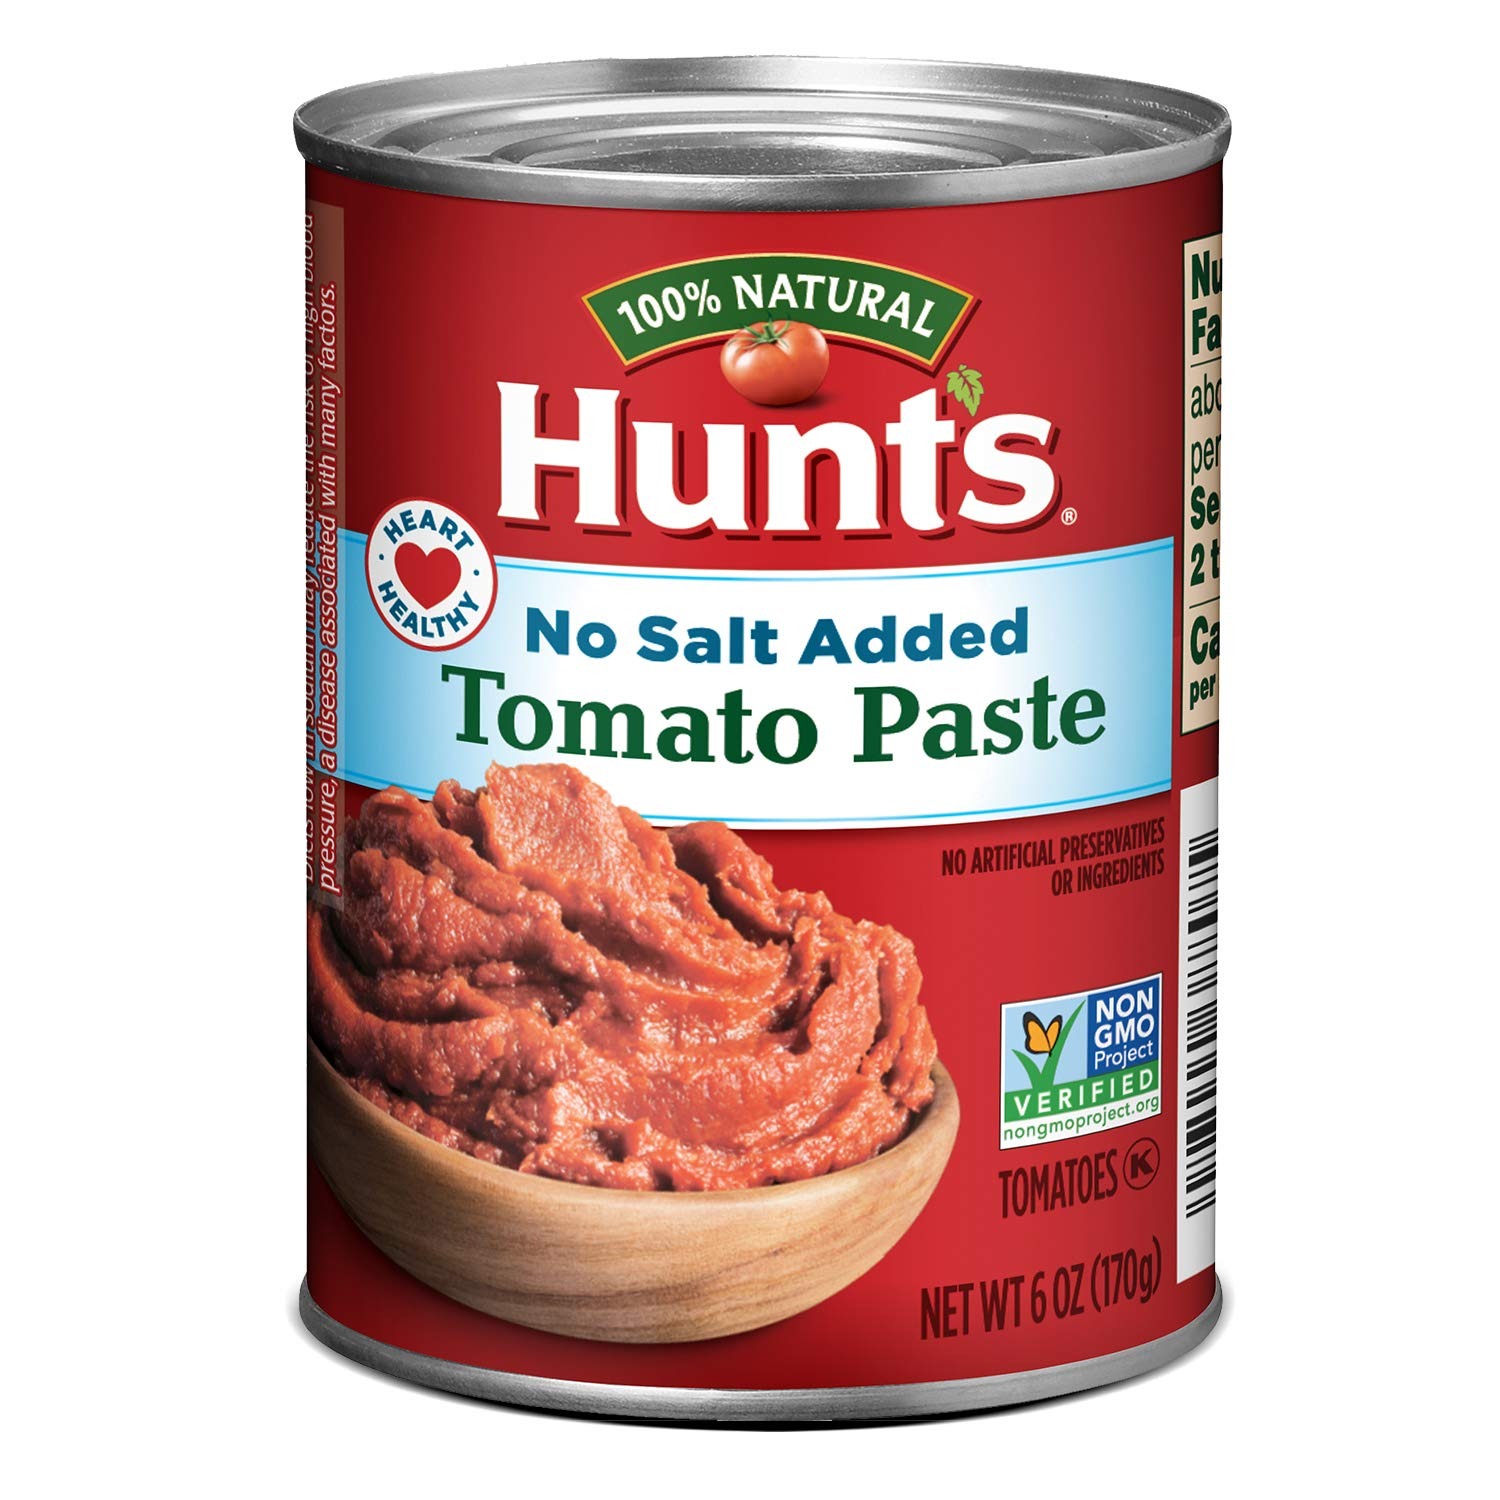
Item Name: Hunt's Tomato Paste No Salt Added, 6 oz, 12 Pack
Bullet Point 1: Simmered with natural spices, Hunt's no-salt-added tomato paste is perfect in low-sodium chili, soups, and stews
Bullet Point 2: Add body to sauces with the extra-thick and rich texture, made using concentrated, strained tomatoes
Bullet Point 3: No compromise, Hunt's Tomato Paste is 100% natural, with no artificial preservatives
Bullet Point 4: Fits a low carb lifestyle with 5g net carbs per serving
Bullet Point 5: Keto Friendly Ingredient – 5g net carbs (7g total carbs minus 2g dietary fiber), and 0g added sugar per serving
Value: 72.0
Unit: Ounce

Price: 7.485